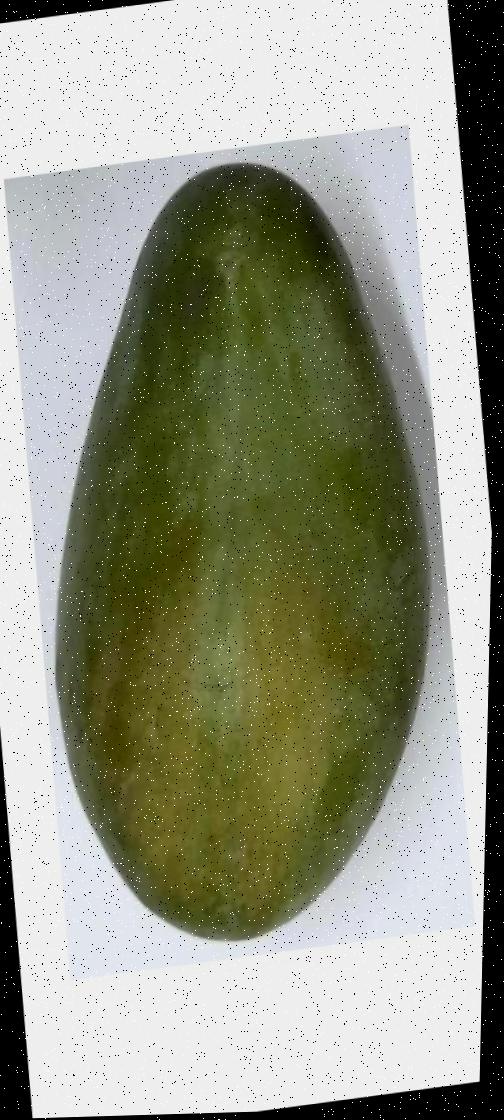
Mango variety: Amrapali